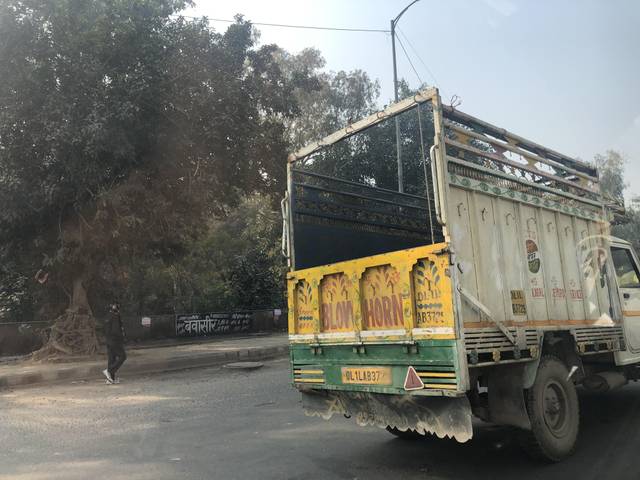
Region: India
Coordinates: 28.679, 77.095